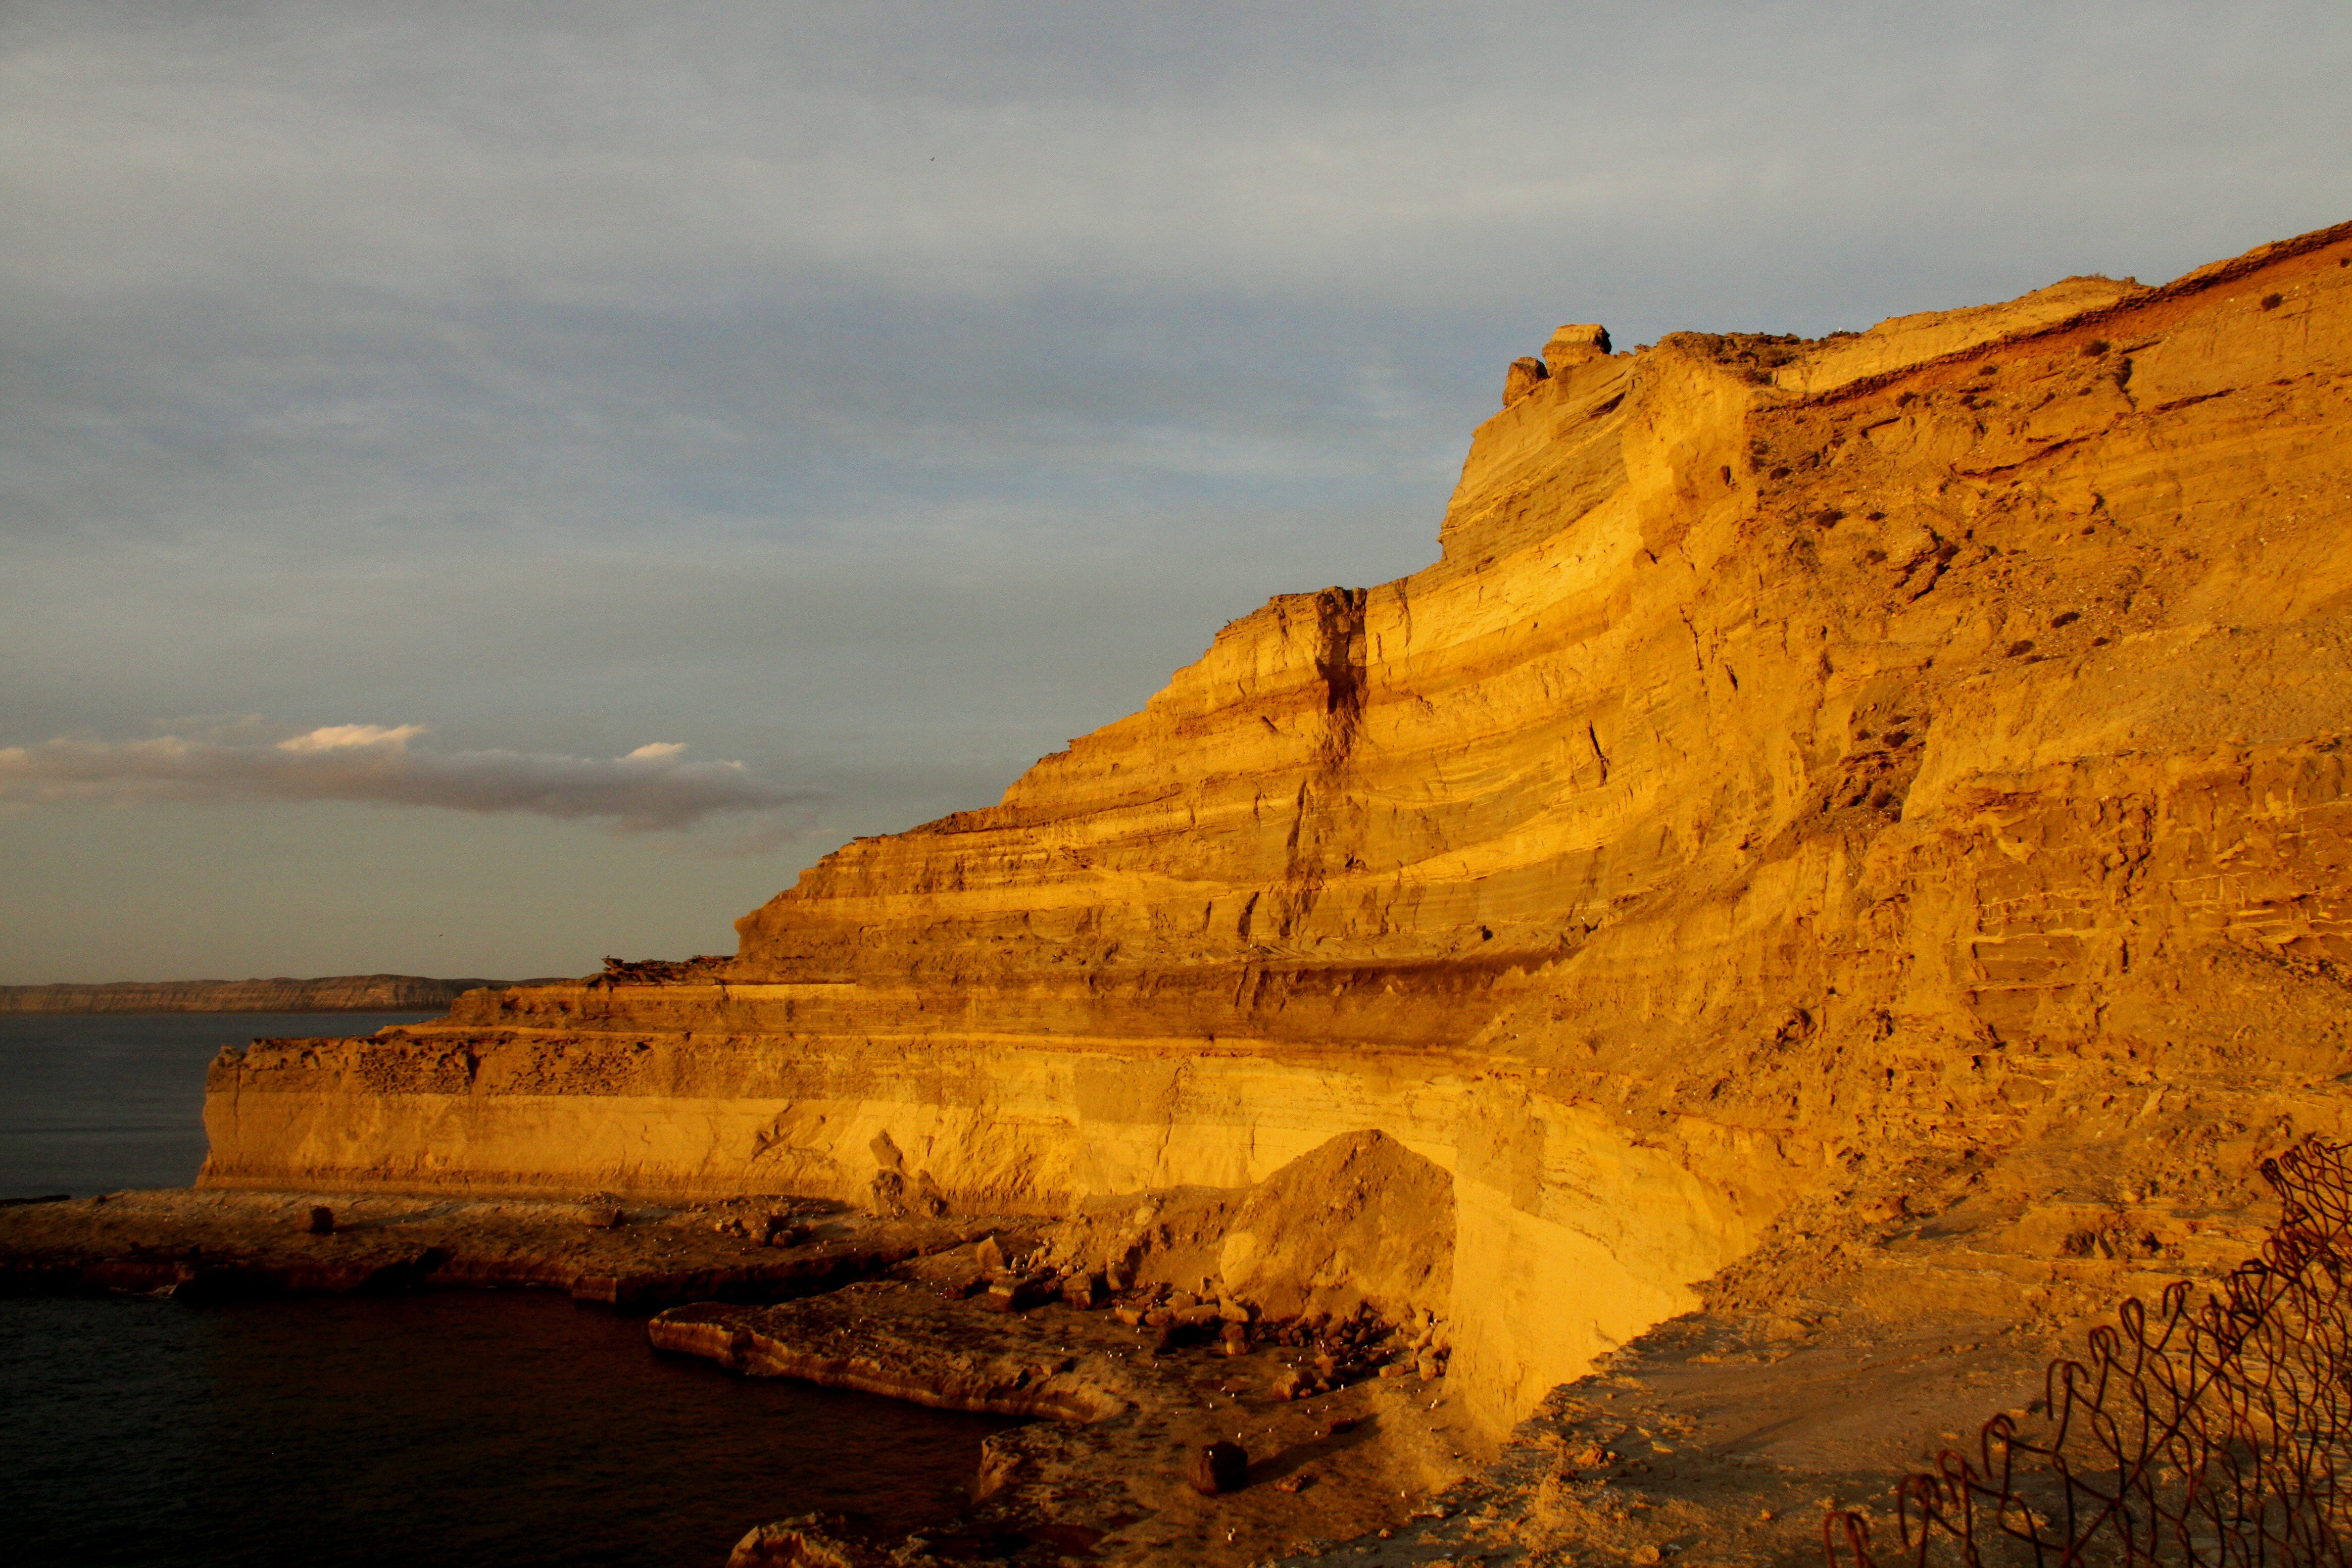
landscape, sea, coast, rock, mountain, sunrise, sunset, formation, cliff, yellow, terrain, geology, badlands, plateau, cape, wadi, butte, landform, natural environment, geographical feature